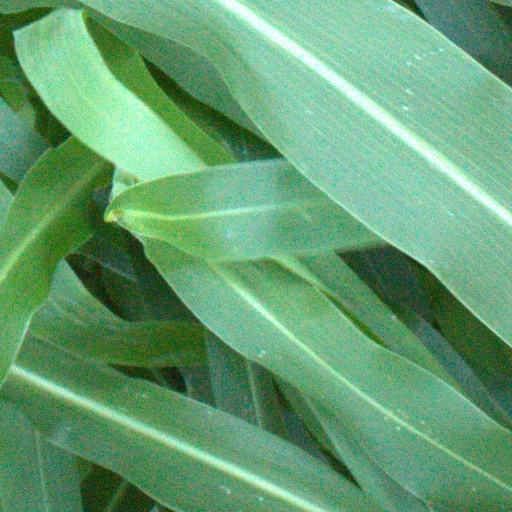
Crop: sorghum